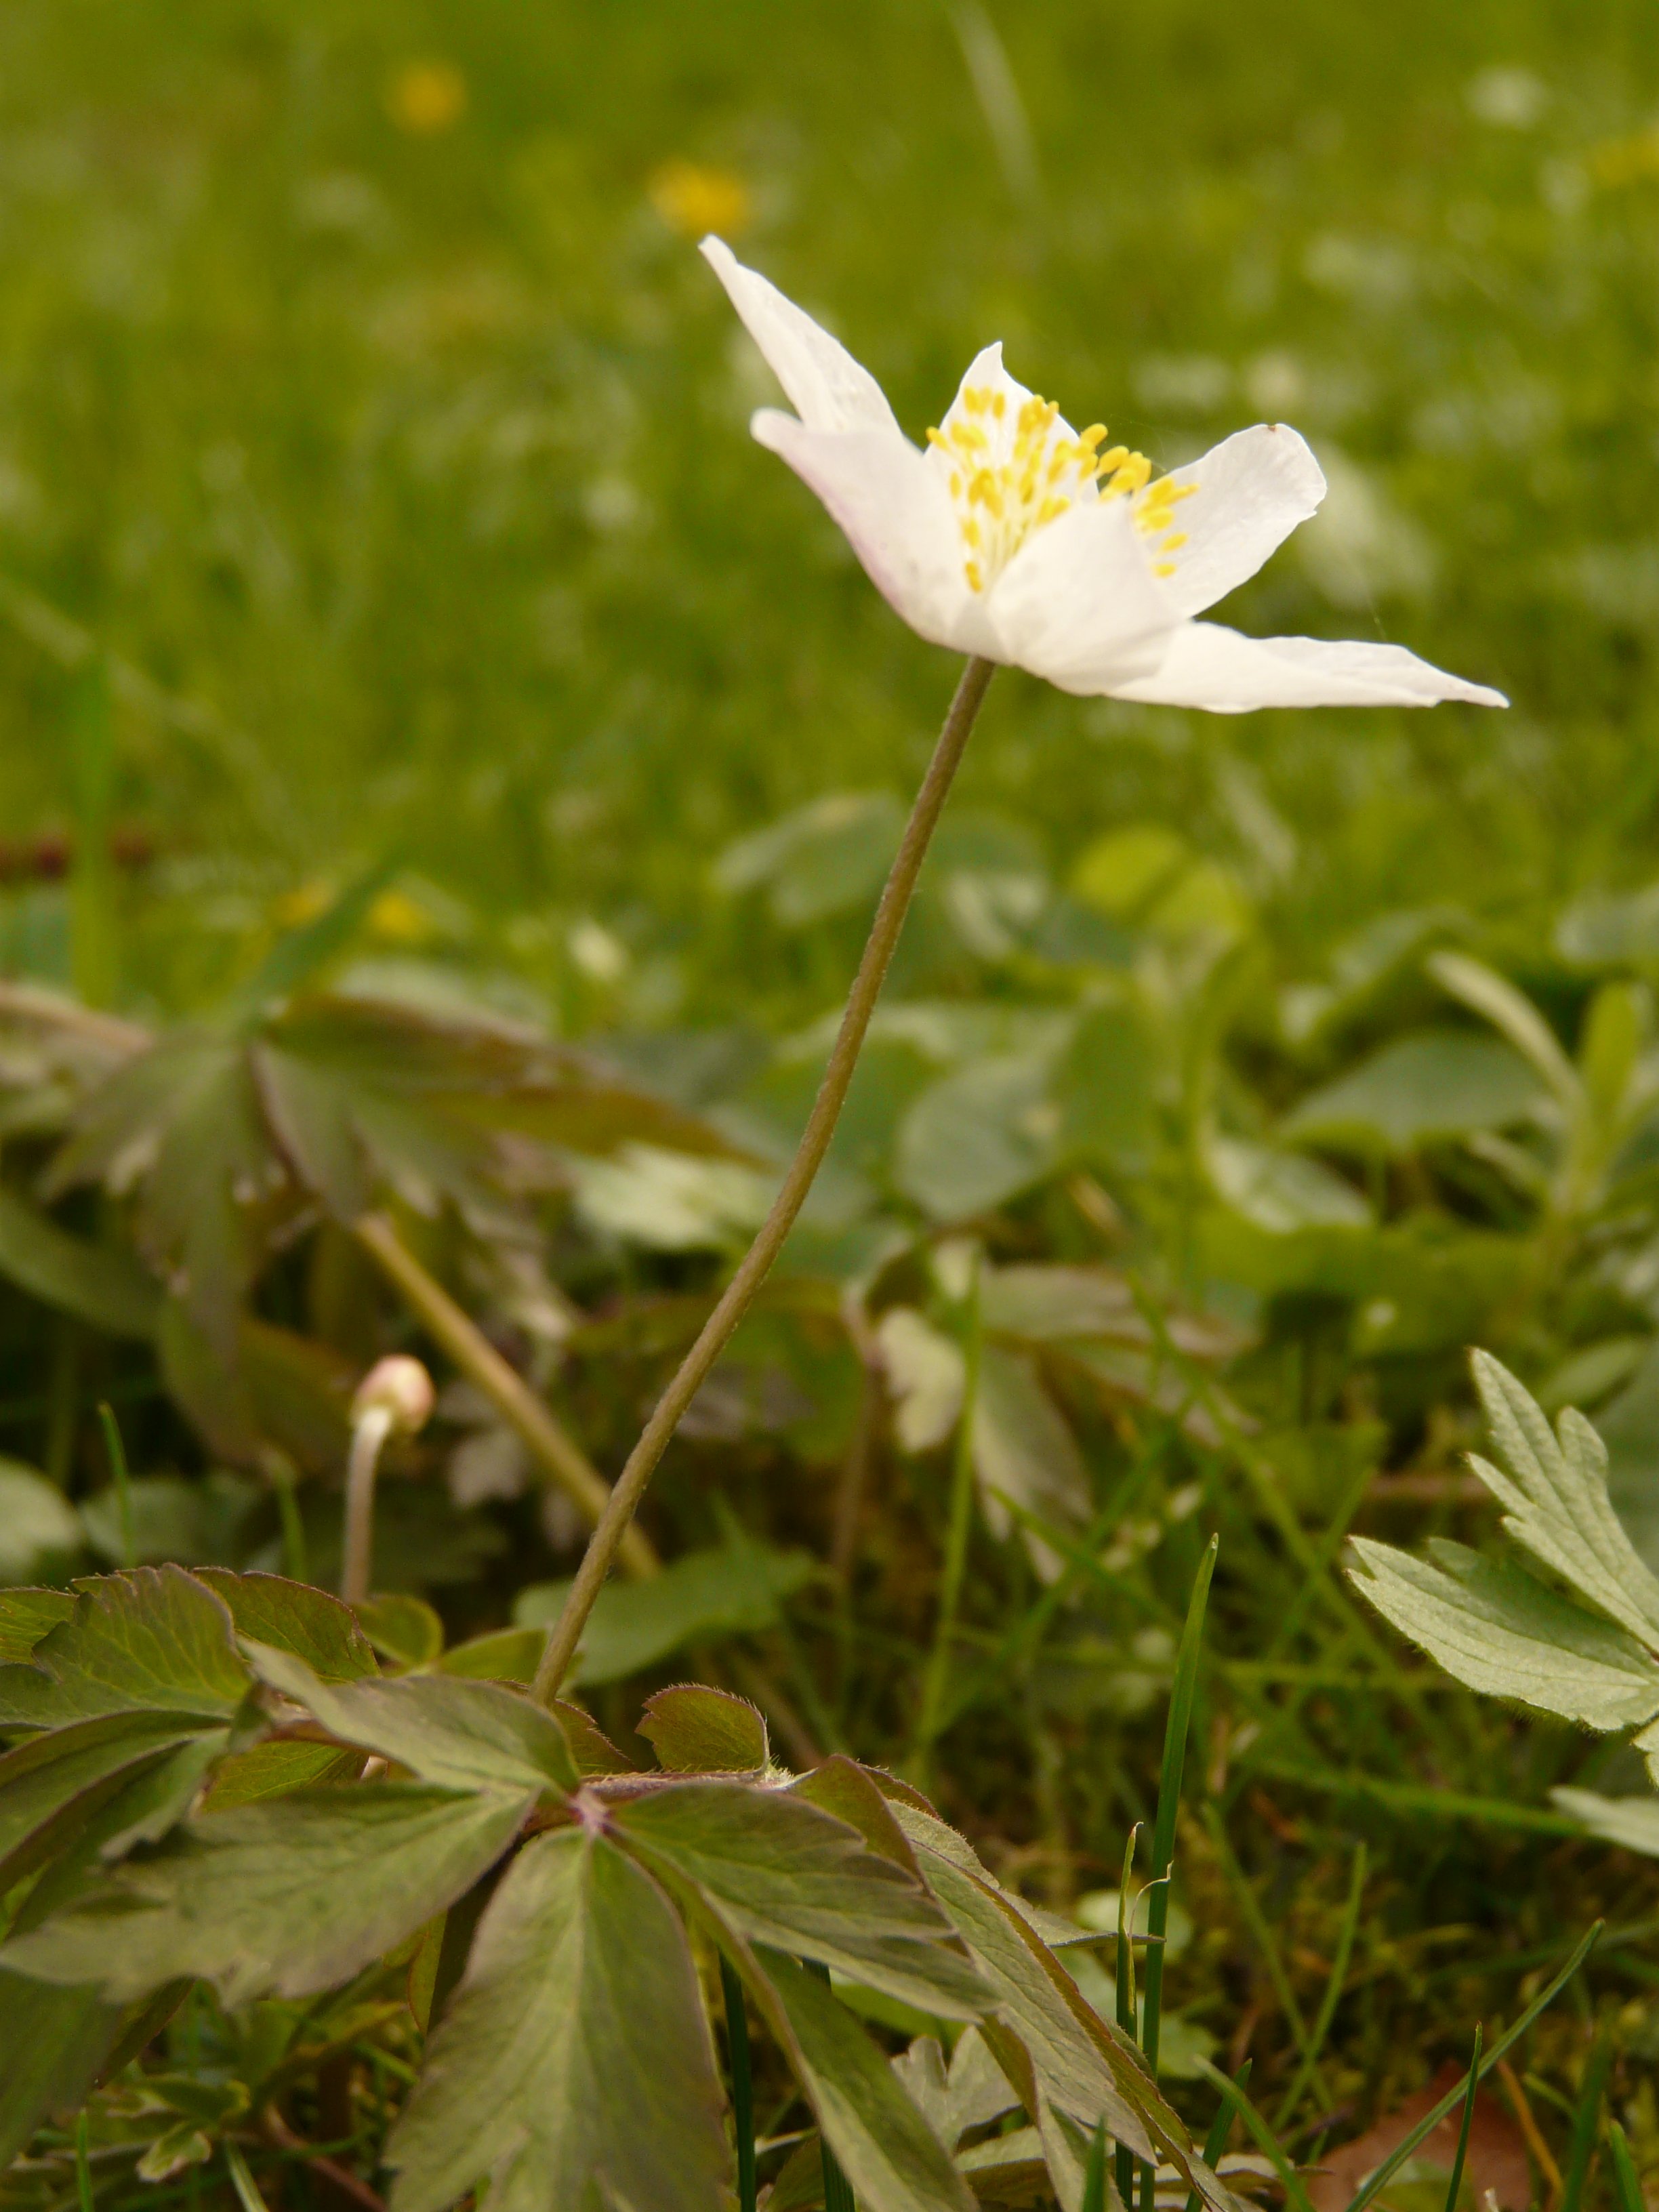
blossom, plant, white, meadow, leaf, flower, bloom, green, botany, flora, wildflower, shrub, anemone, wood anemone, flowering plant, hahnenfu gew chs, land plant